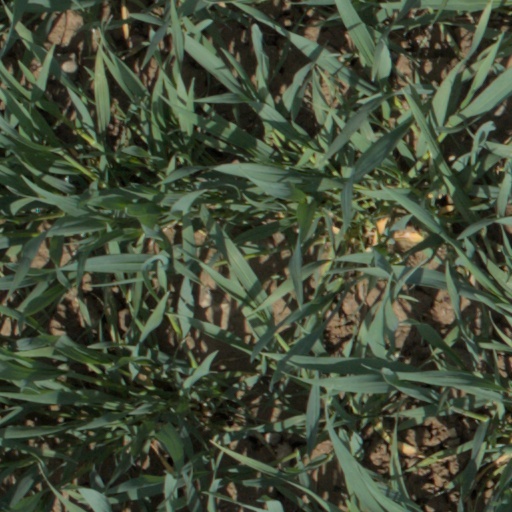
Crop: wheat